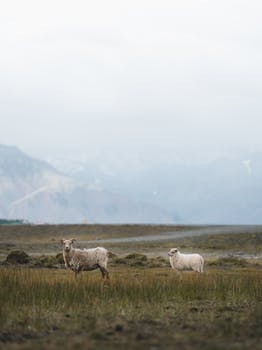
Label: No Watermark